List of aerial victories claimed by Hermann Graf

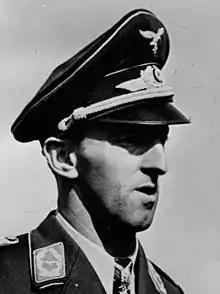
Hermann Graf

Hermann Graf (24 October 1912 – 4 November 1988) was a German Luftwaffe World War II fighter ace. He served on both the Eastern and Western Fronts. He became the first pilot in aviation history to claim 200 aerial victories—that is, 200 aerial combat encounters resulting in the destruction of the enemy aircraft. In about 830 combat missions, he claimed a total of 212 aerial victories, almost all of which were achieved on the Eastern Front.